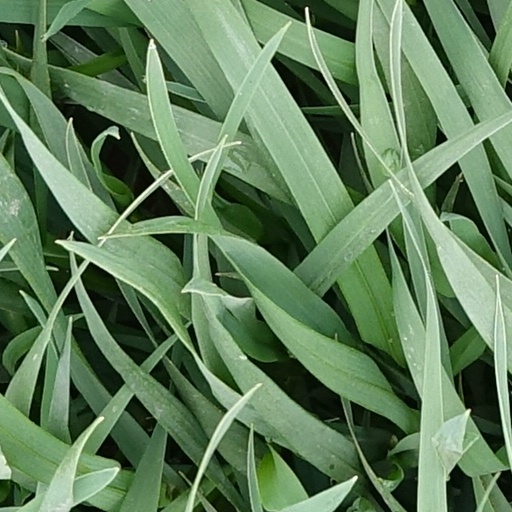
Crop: wheat